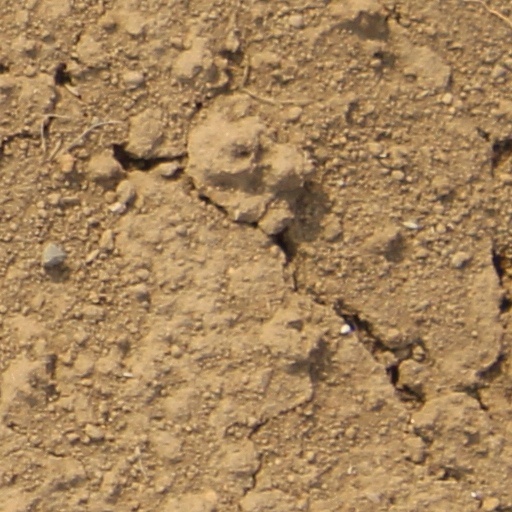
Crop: wheat